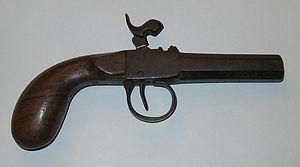
Céleste Bulkeley, née Céleste Talour de La Cartrie, née le 14 mai 1753 à Angers, morte le 13 mars 1832 La Roche-sur-Yon est une combattante vendéenne, membre de l'armée de Charette lors de la guerre de Vendée.
Le pistolet est une arme de poing dont la chambre est intégrée au canon ou en permanence alignée avec lui.